Reunification Monument, Copenhagen

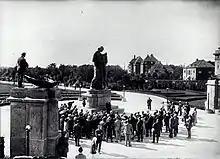
The Reunification Monument in July 1930

Sønderjylland was reunited with Denmark on 15 June 1920. The City of Copenhagen launched a preliminary competition for the design of a reunification monument in 1925. The competition opened for a number of possible locations. A total of 112 entries were submitted, of which 10 received awards. The final monument was a donation from the Carlsberg Foundation. Axel Poulsen was charged with the design in 1926. The bronze sculpture was cast in Lauritz Rasmussen's bronze foundry in Nørrebro. The monument was unveiled on 1 June 1930. Mayor Peder Jørgen Pedersen and chairman of the Carlsberg Foundation Anders Bjørn (Asbjørn) Drachmann spoke at the ceremony.